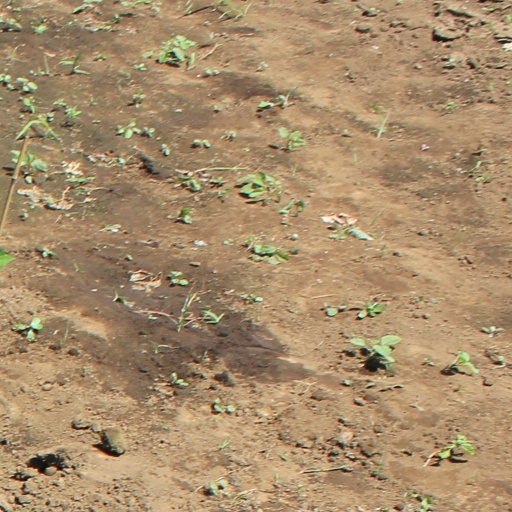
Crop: soybean